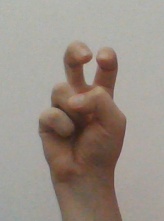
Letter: toot